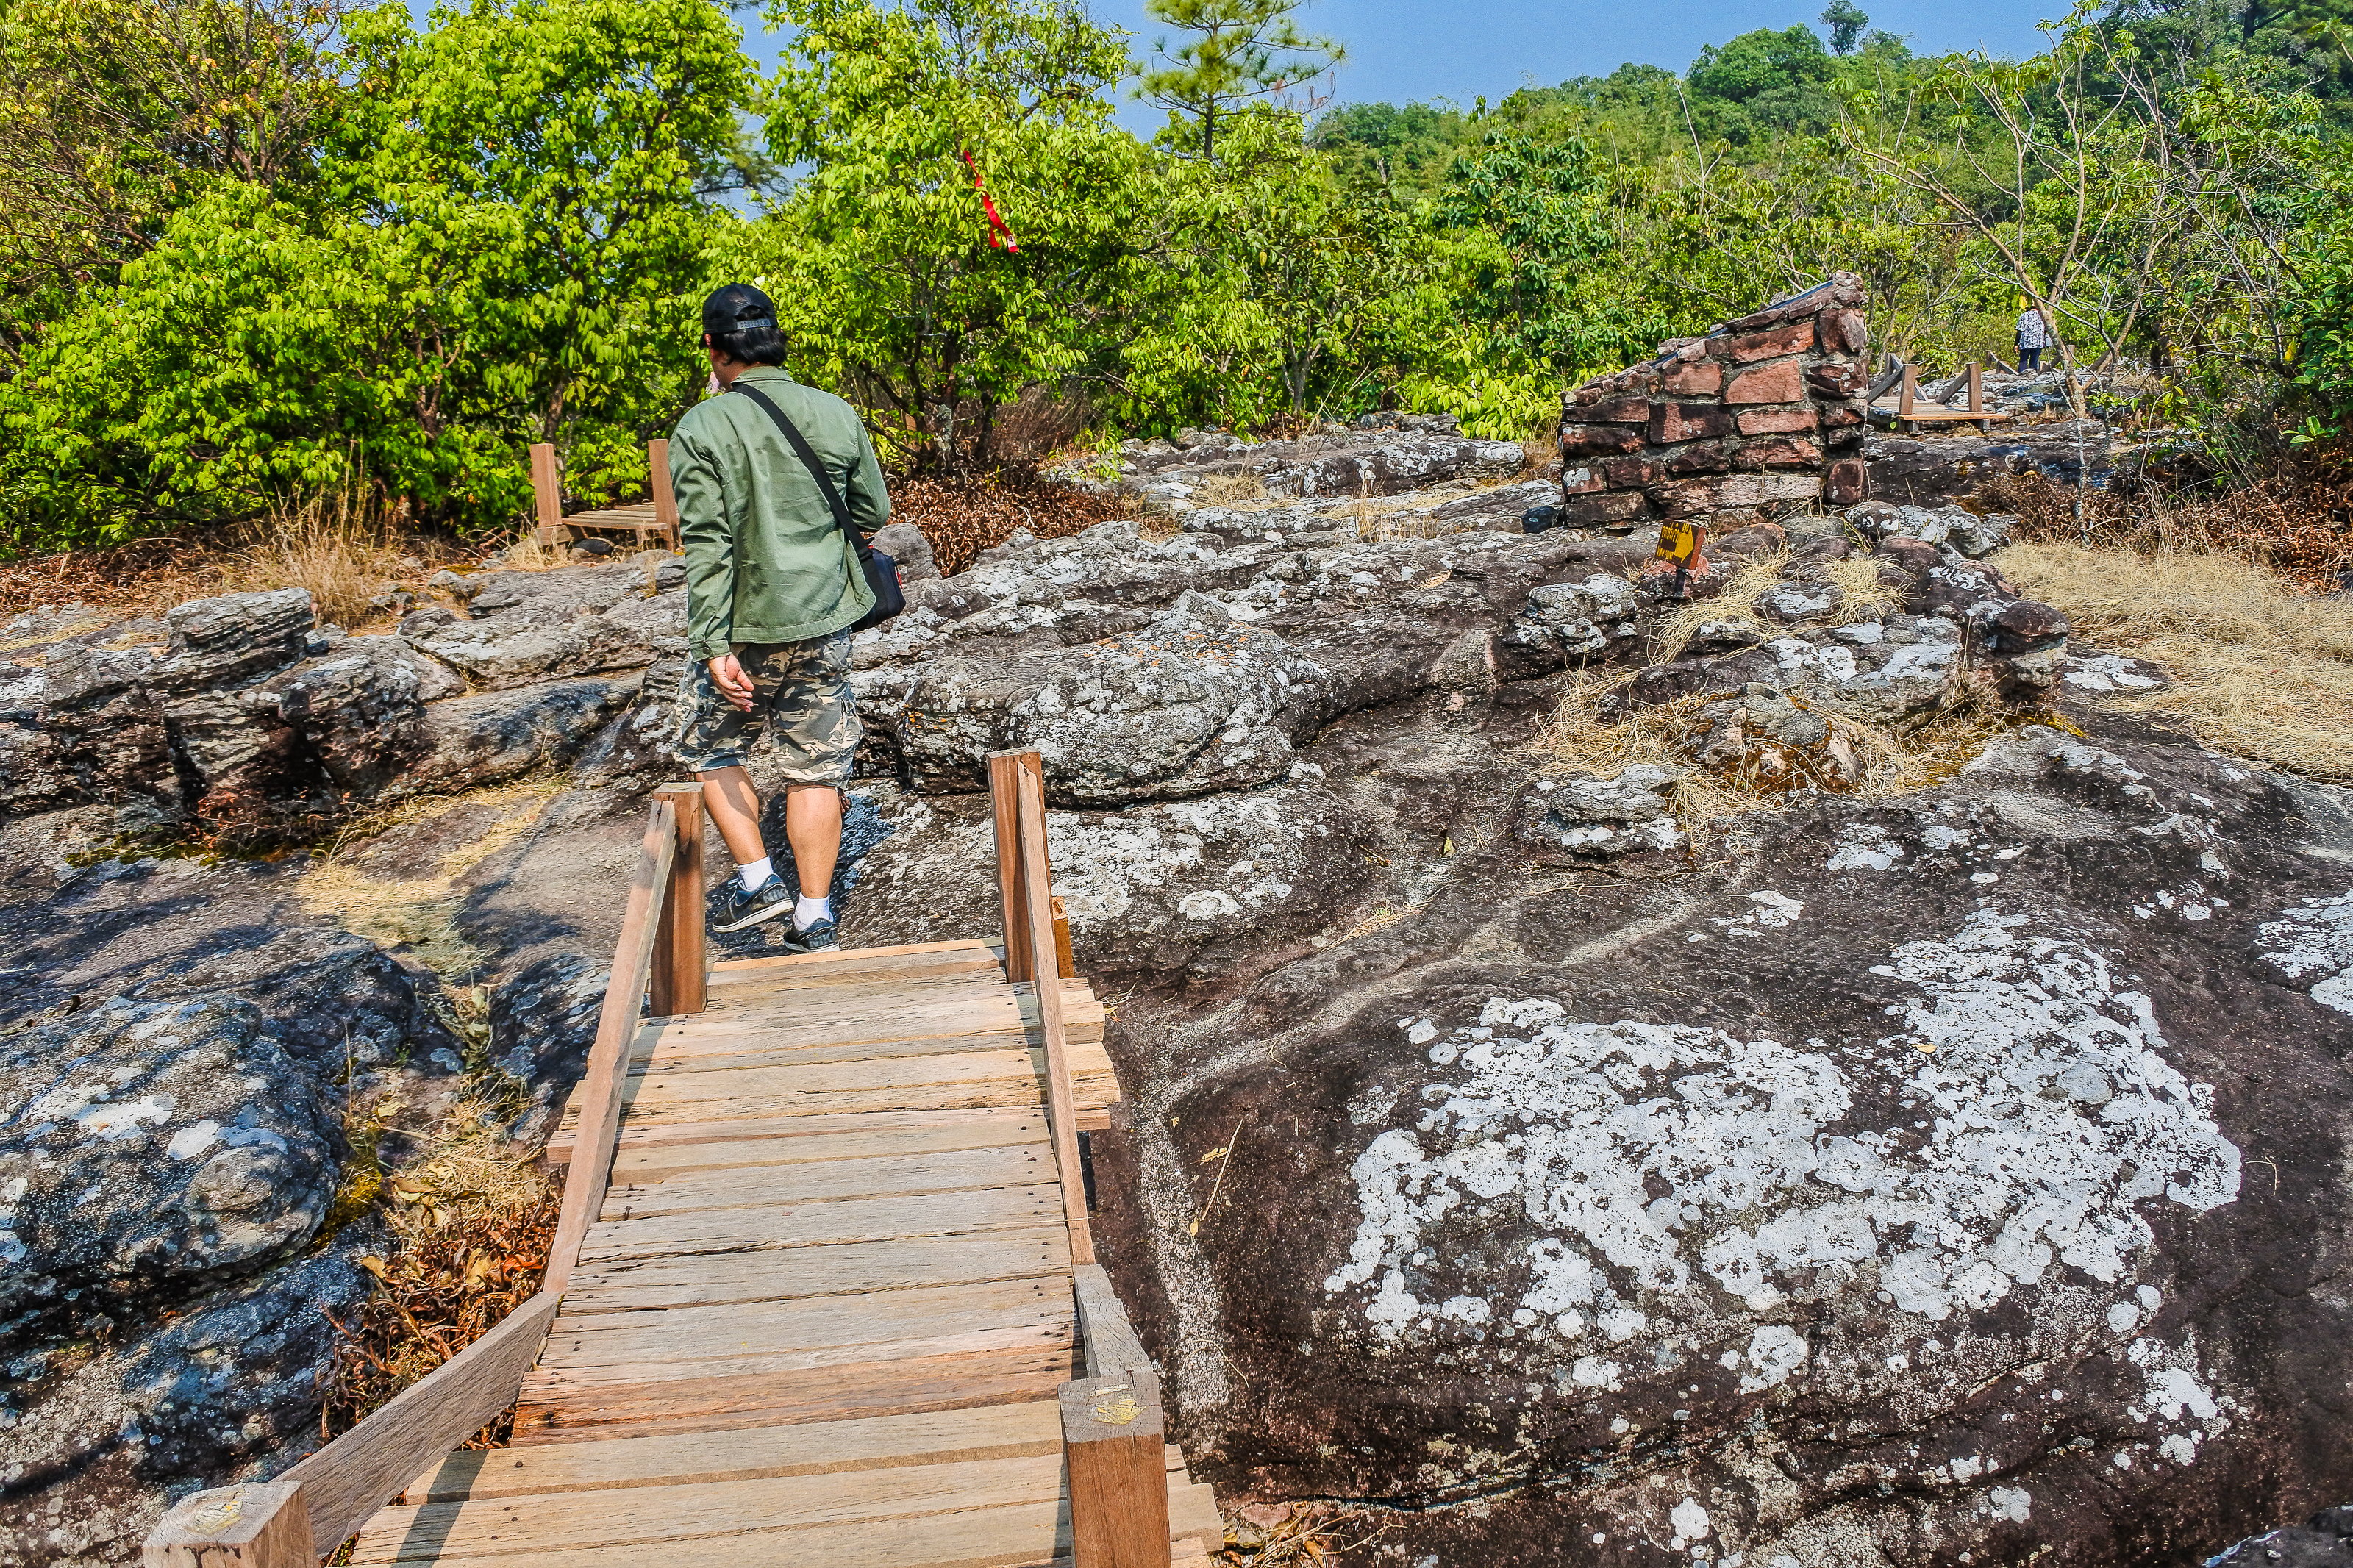
big, rong, sunshine, hin, mountain, view, trip, thailand, lan, giant, sky, kla, viewpoint, journey, phitsanulok, tree, thai, adventure, field, silhouette, fog, forest, flag, vertical, sun, rocky, summer, rock, backpacker, top, grass, national, vacation, wonder, park, green, nature, asia, asian, stone, outdoor, hill, horizon, blue, backpack, phu, travel, wild, landscape, unseen, water, water resources, wilderness, nature reserve, geological phenomenon, tourism, trail, bedrock, watercourse, state park, national park, river, geology, outcrop, recreation, leisure, bridge, walkway, soil, formation, stream, jungle, nonbuilding structure, log bridge, coast